Polish Rally Championship

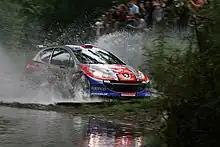
Three times champion Bryan Bouffier in his Peugeot 207 S2000 during Rzeszowski Rally 2007

Rajdowe Samochodowe Mistrzostwa Polski (RSMP) – the annual series of Polish Rally Championship existing from 1928. Consisting of several rounds on different surfaces throughout Poland. The organizer and owner of the cycle is Polski Związek Motorowy (PZM). In 2008 the main sponsor of the series is Orlen oil company and its full name is Platinum Rajdowe Samochodowe Mistrzostwa Polski (Platinum Car Rally Championship Polish).